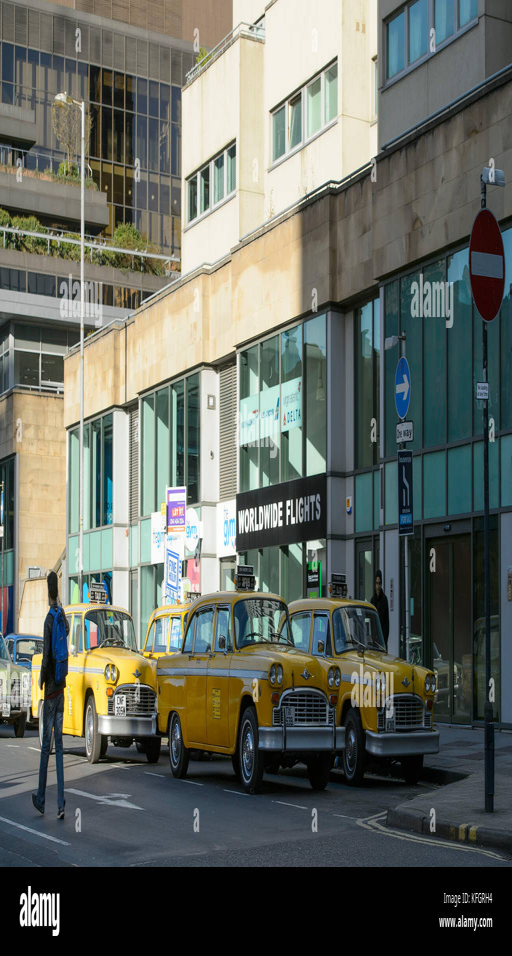
taxis in city centre which has been transformed into filming location for filming of the tv show